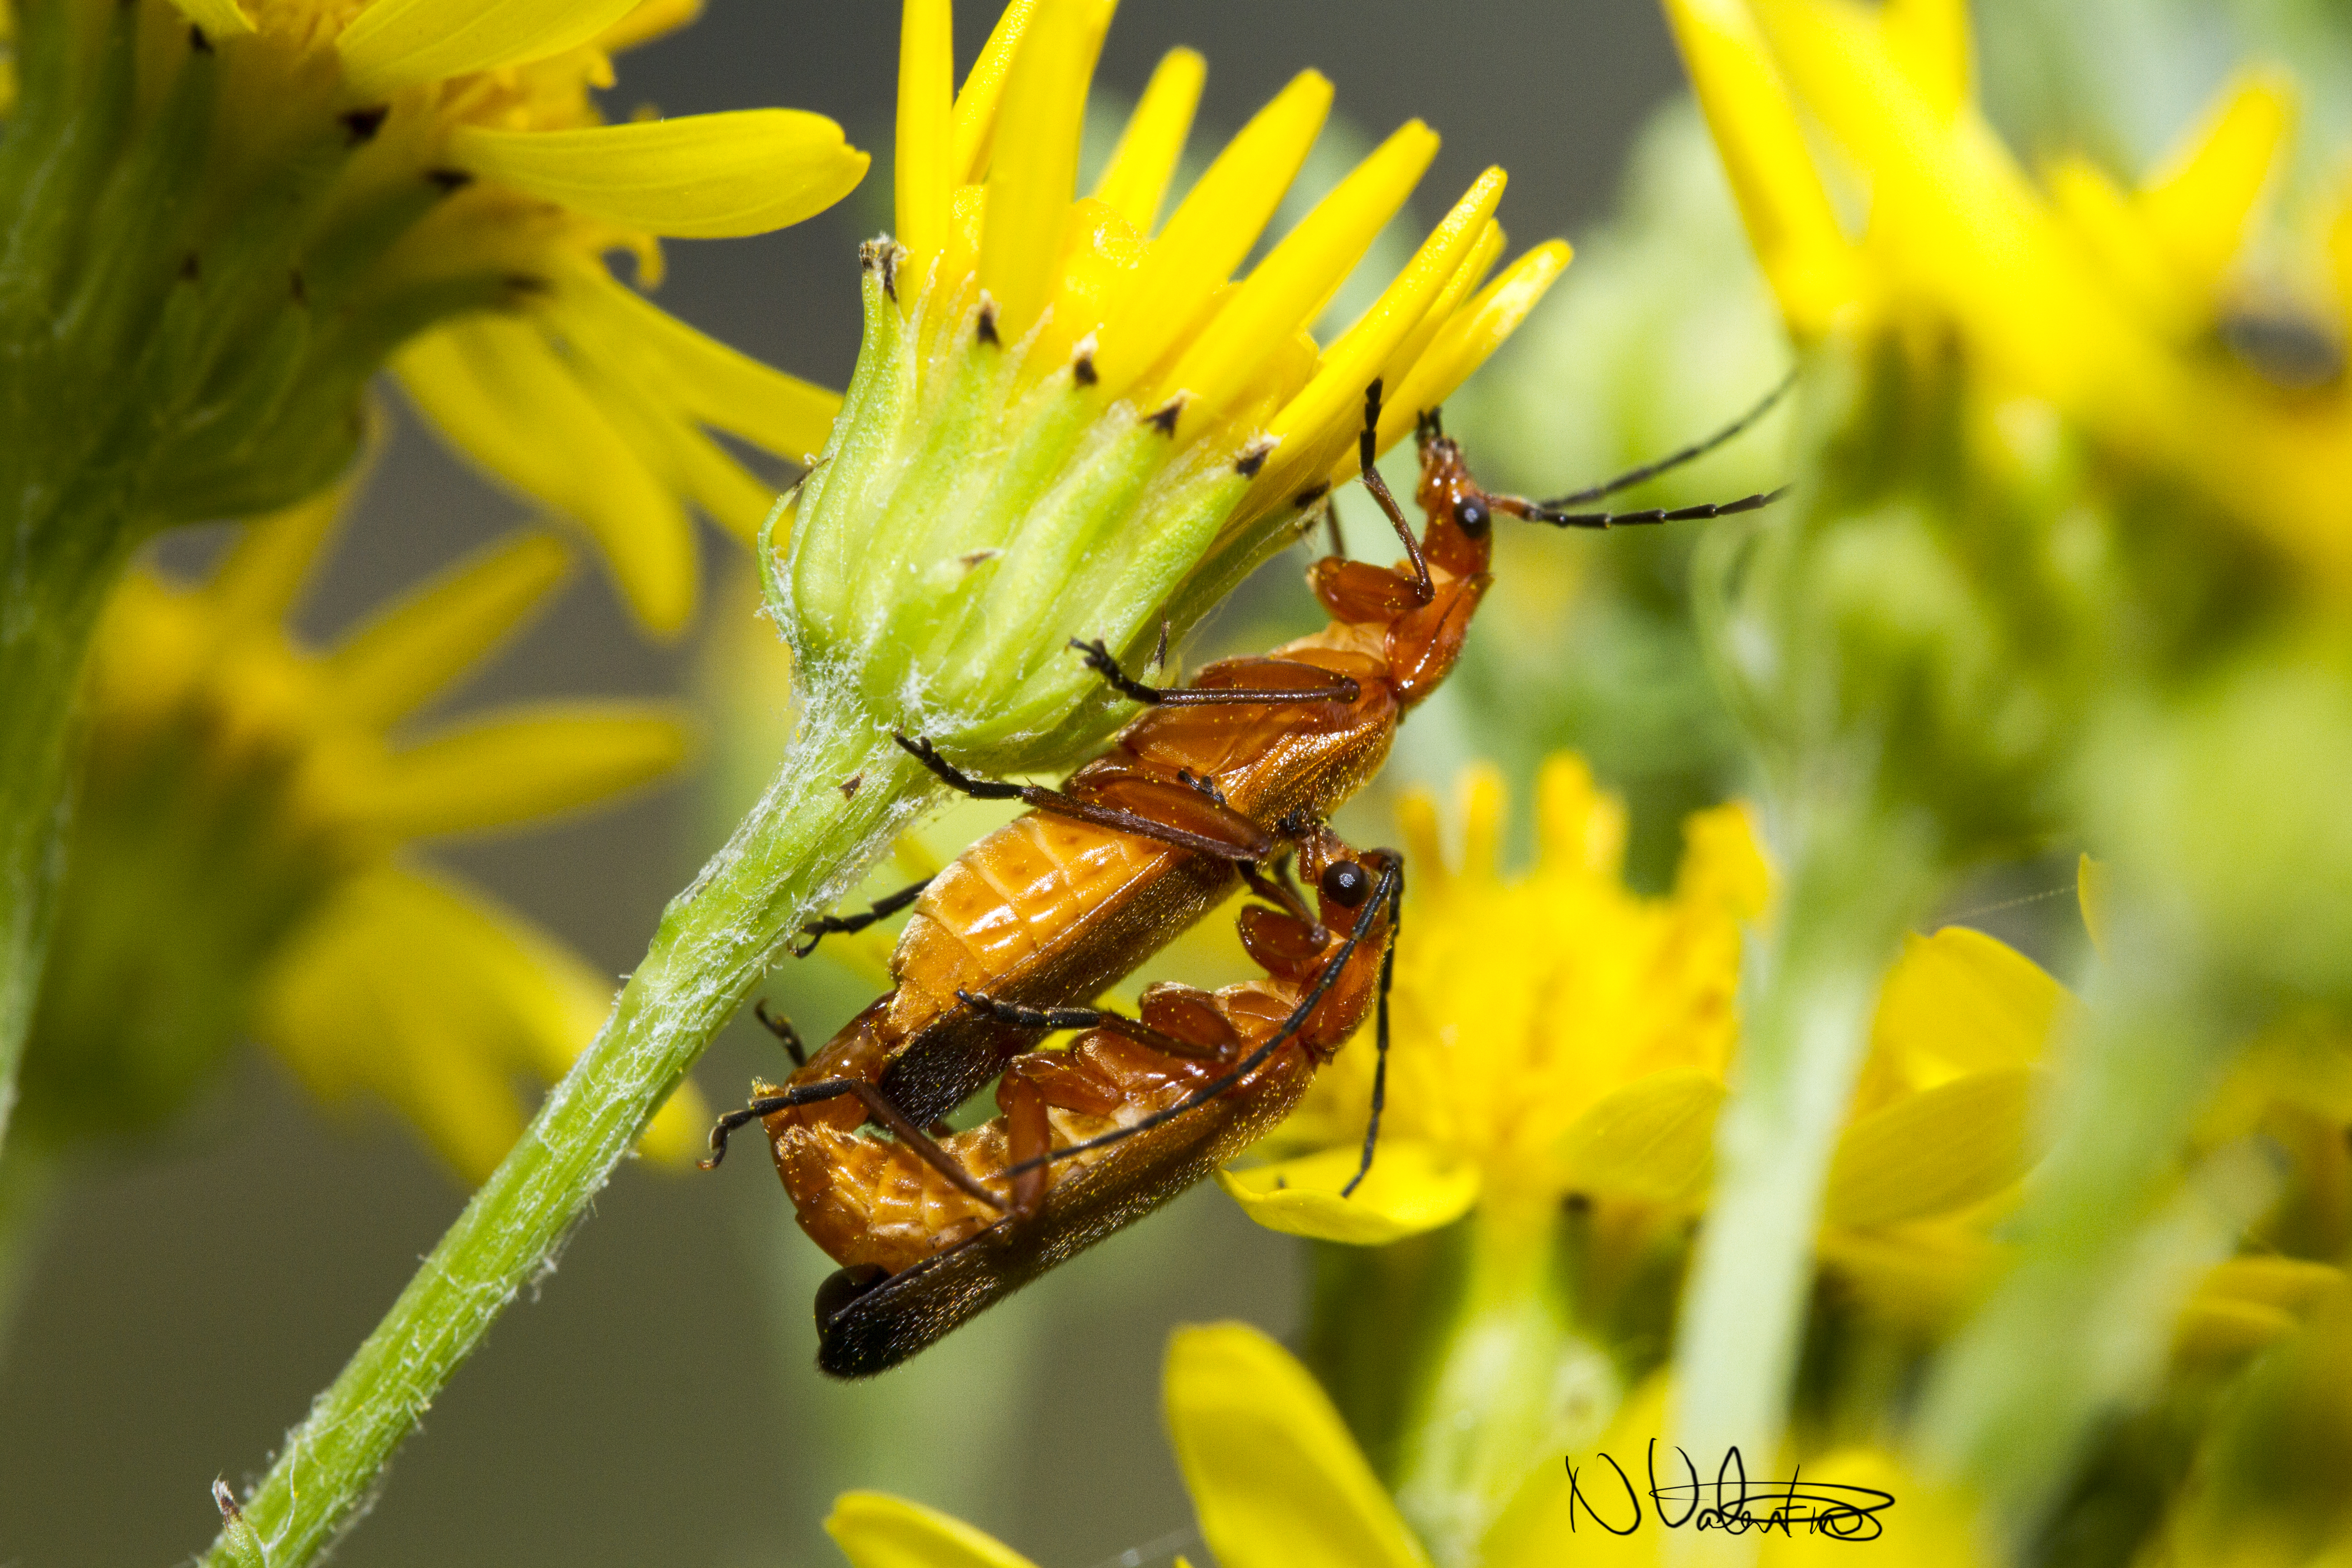
nature, plant, photography, meadow, flower, pollen, insect, canon, botany, yellow, flora, fauna, invertebrate, wildflower, close up, outdoors, uk, bee, 7d, beetle, nectar, heath, mating, peterborough, soldierbeetle, macro photography, honey bee, plant stem, membrane winged insect